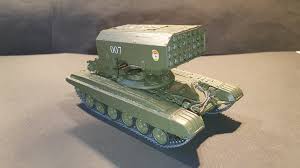
Label: Self Propelled Artillery